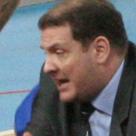
Age: 37